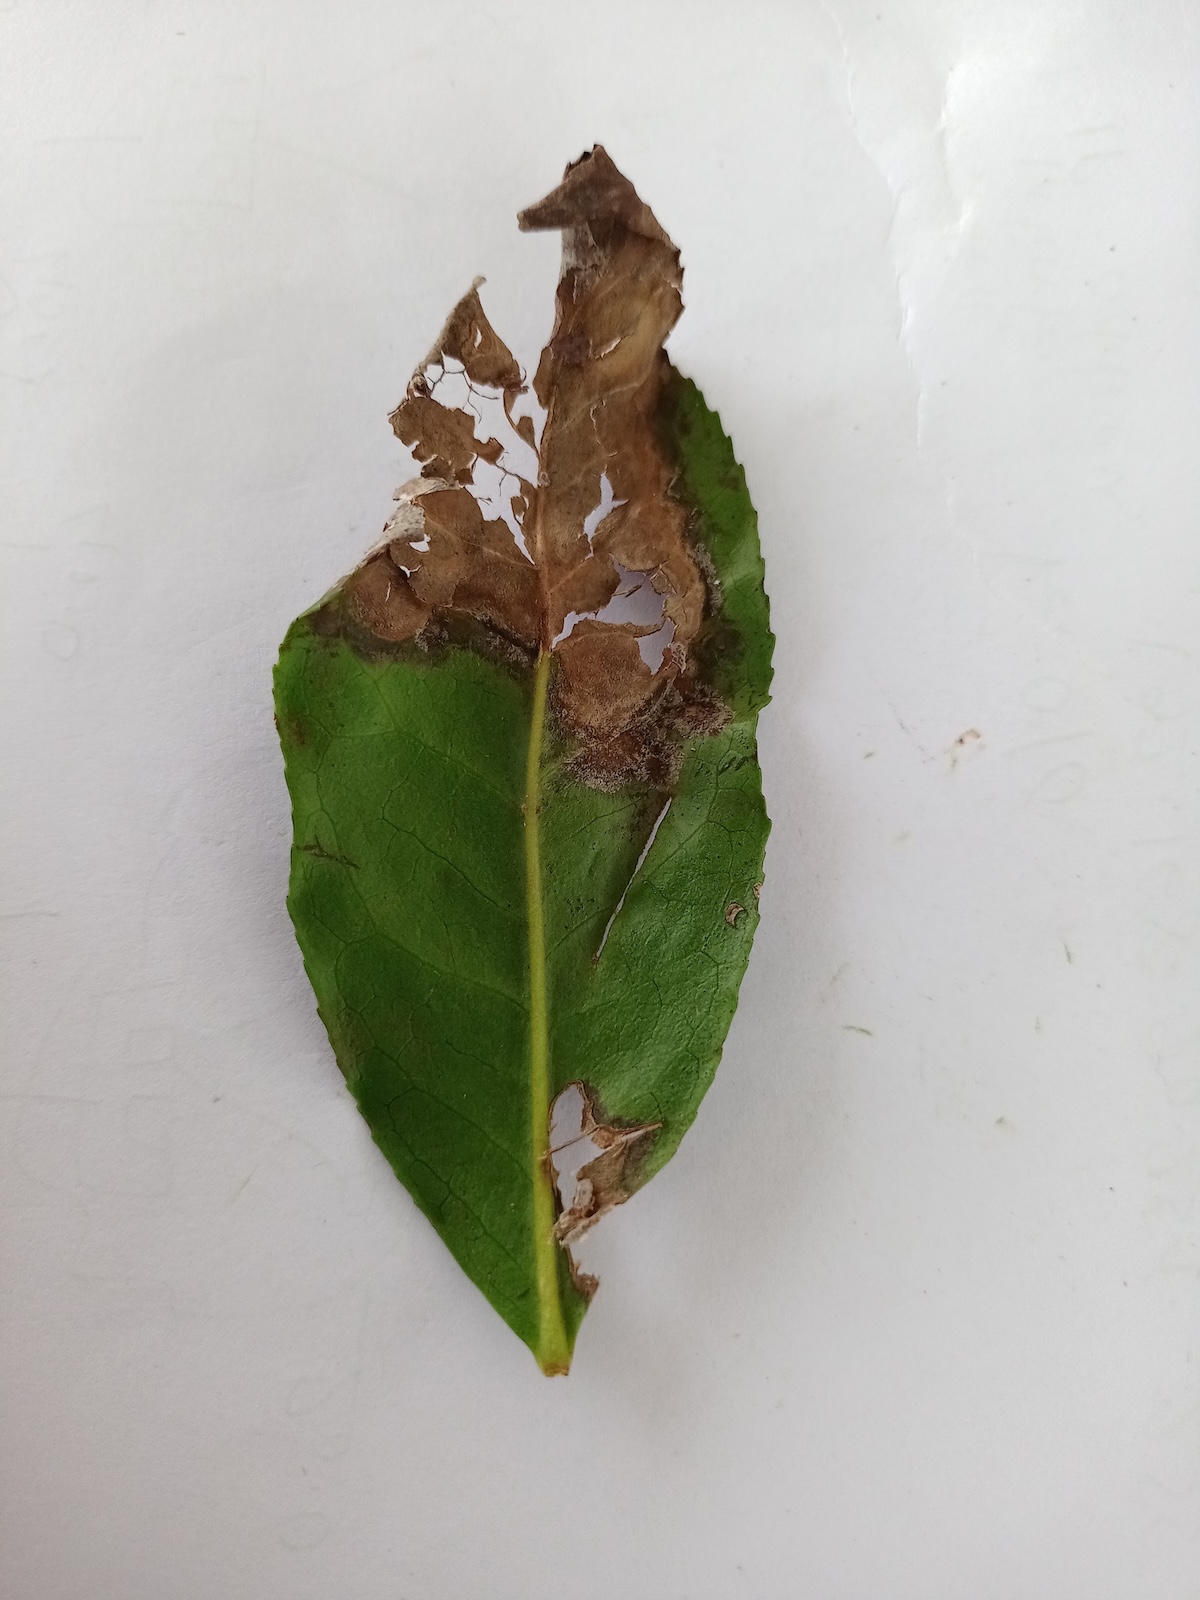
Label: Gray Blight